Cooch Behar

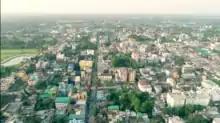
Cooch Behar from above

Cooch Behar is a well-planned town, and the municipality is responsible for providing essential services such as potable water and sanitation. The city supplies water using its groundwater resources, and almost all the houses in the municipal area are connected. Solid waste is collected every day by the municipality van from individual homes. The surface drains, mostly cemented, drain into the Torsa River. Electricity is supplied by the West Bengal State Electricity Board, and the West Bengal Fire Service provides emergency services like fire tenders. Most roads are metalled (macadam), and street lighting is available throughout the town. The Public Works Department is responsible for road maintenance and the streets connecting Cooch Behar with other regional cities. Health services in Cooch Behar include a government-owned District Hospital, a Regional Cancer Centre, and private nursing homes. Utility services provided in Cooch Behar are considered one of the best government utility services in West Bengal. However, the city floods during heavy rain due to problems with the drainage system.